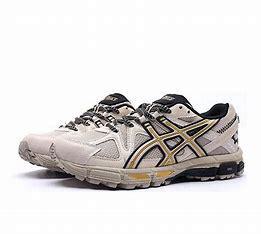
Brand: Asics
Model: Gel Kahana 8